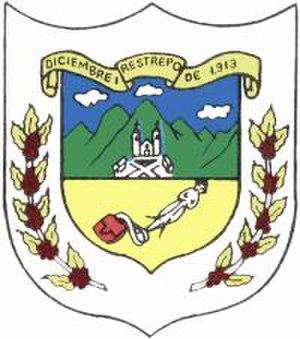
Restrepo est une municipalité située dans le département de Valle del Cauca, en Colombie.